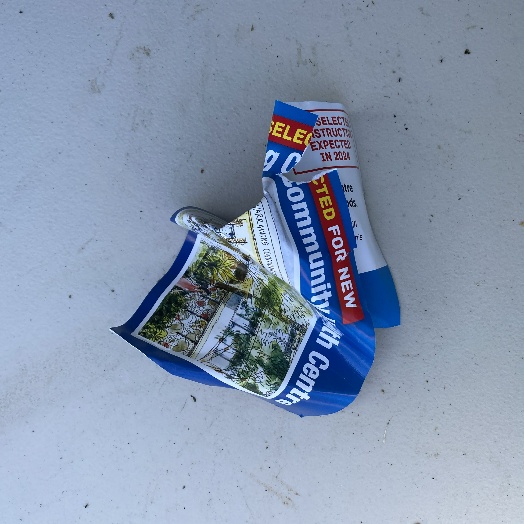
Label: Paper